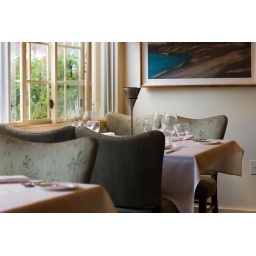
One of the tables by the window at Merriman's in Waimea, where we ate dinner our first full day in Hawaii.